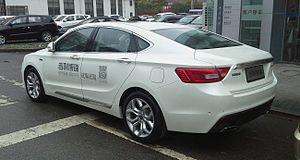
La Geely Borui est un véhicule du constructeur automobile chinois Geely vendue depuis avril 2015.